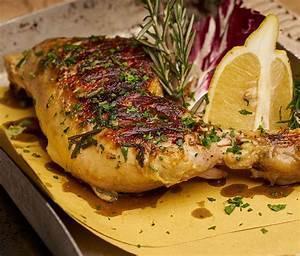
chicken